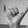
ASL letter: Y